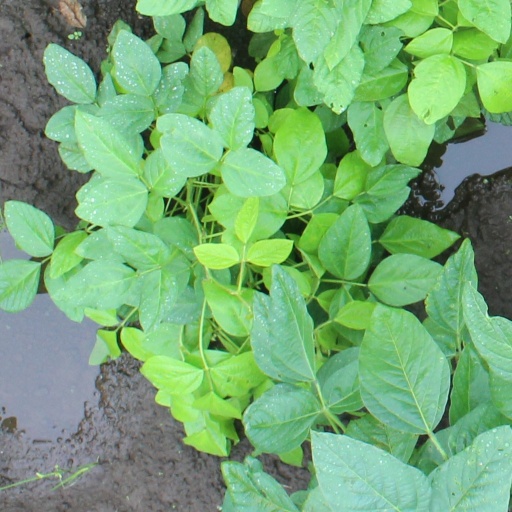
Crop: soybean